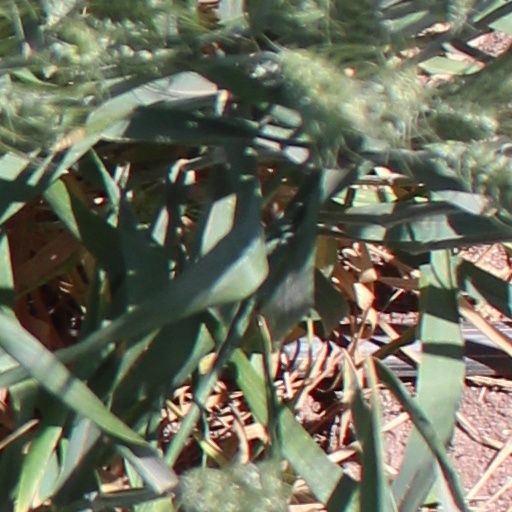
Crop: wheat